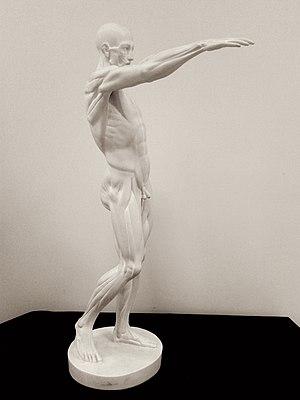
Sculpture dite l'écorché de Houdon (1767) vue du côté droit
L'anatomie artistique est l'étude de la structure interne du corps humain, en vue de sa représentation artistique. Elle s'attache principalement à l'étude du squelette, des muscles superficiels, de l'équilibre et du mouvement. L'anatomie s'enseigne dans les beaux-arts en complément de la morphologie, qui étudie la répartition des masses dans la figure humaine ainsi que leurs proportions.
Jean-Antoine Houdon, né le 25 mars 1741 à Versailles et mort le 15 juillet 1828 à Paris, est un sculpteur français.